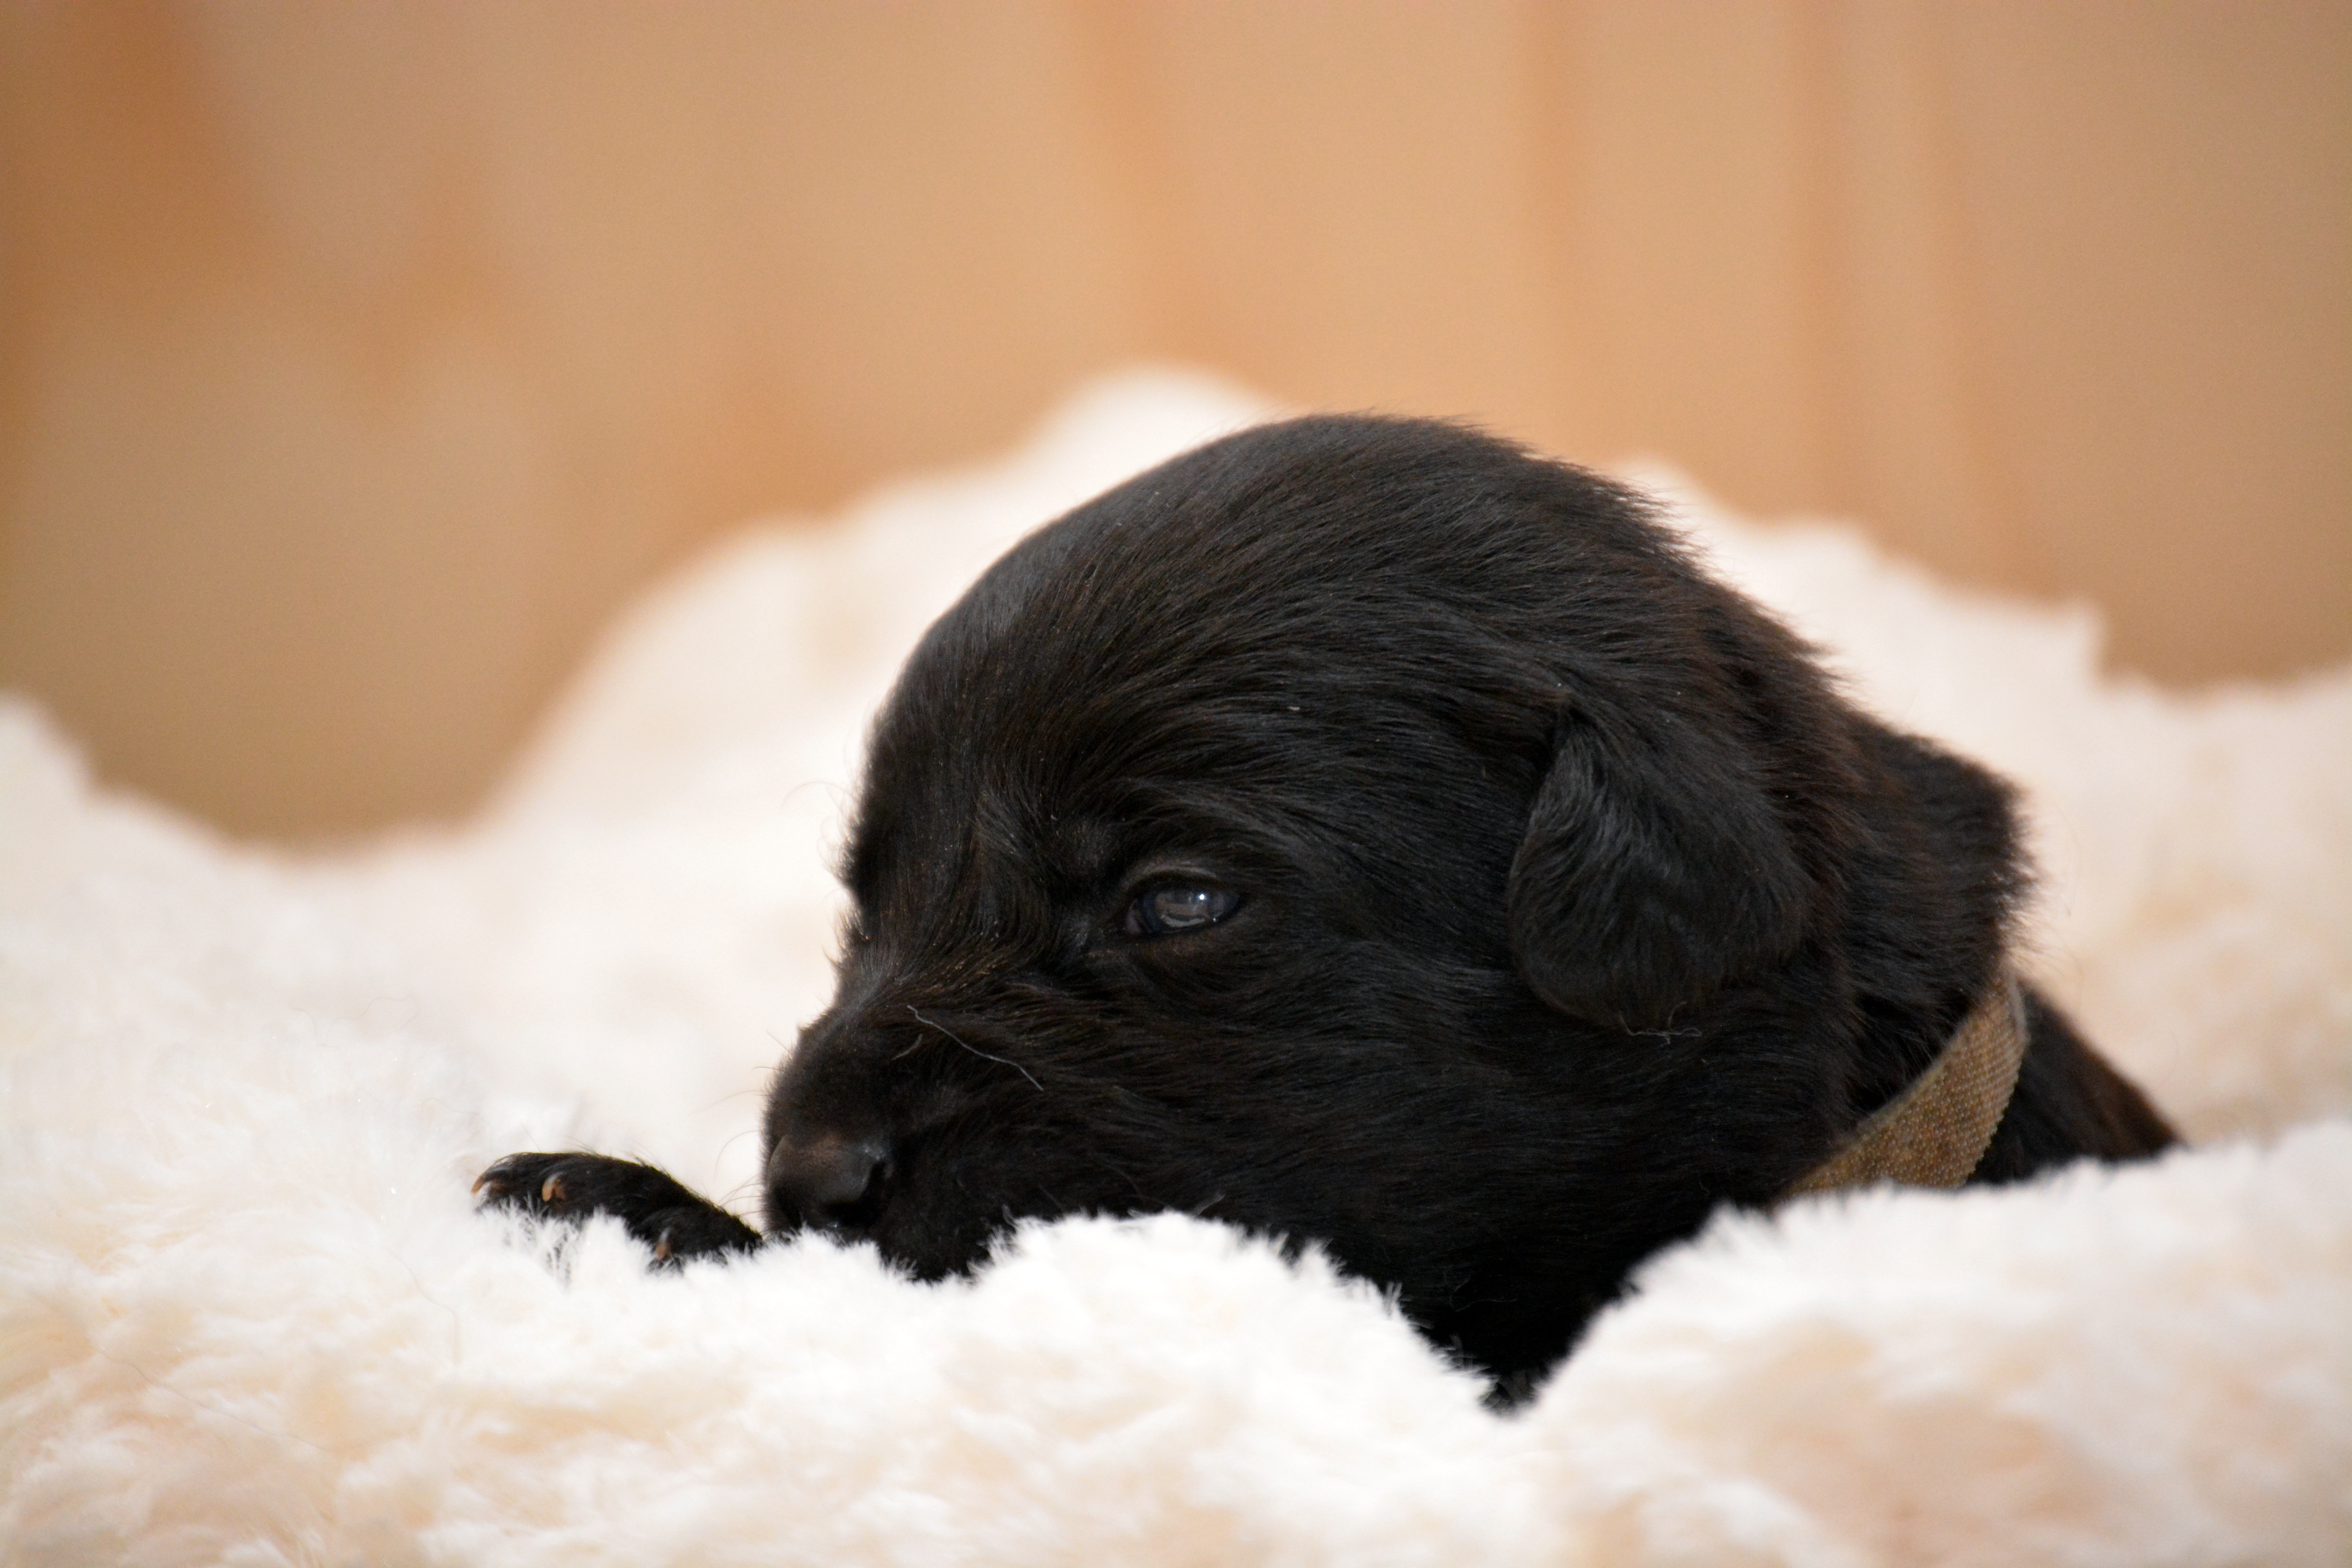
puppy, dog, pet, mammal, black, close up, vertebrate, wildlife photography, animal portrait, young dog, dog like mammal, schnoodle, dog crossbreeds